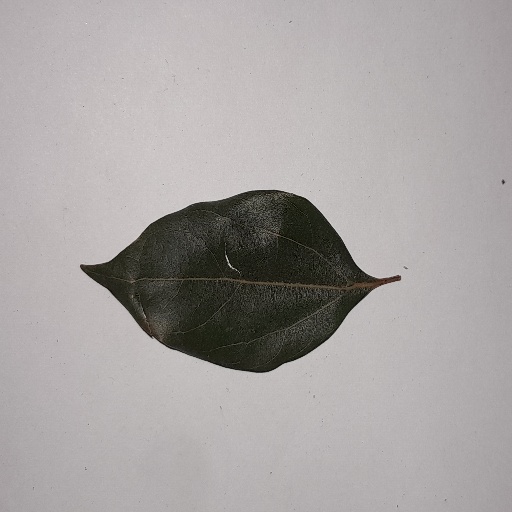
Species: Camphor
Leaf condition: Bacterial Spot